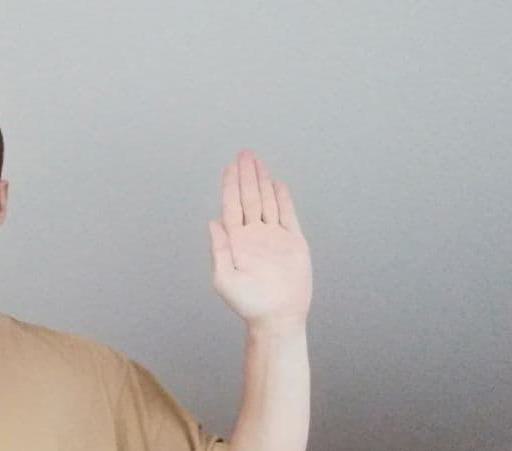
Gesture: stop